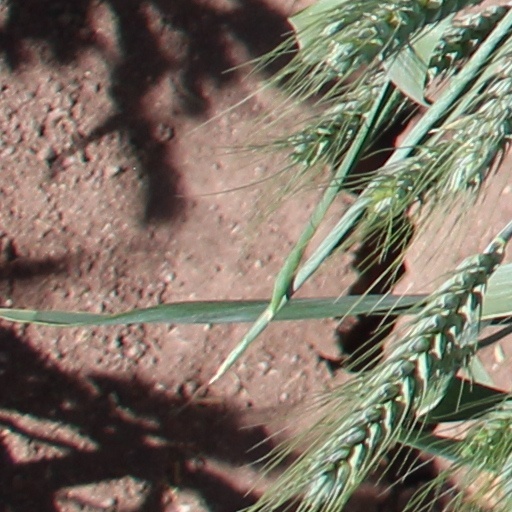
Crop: wheat